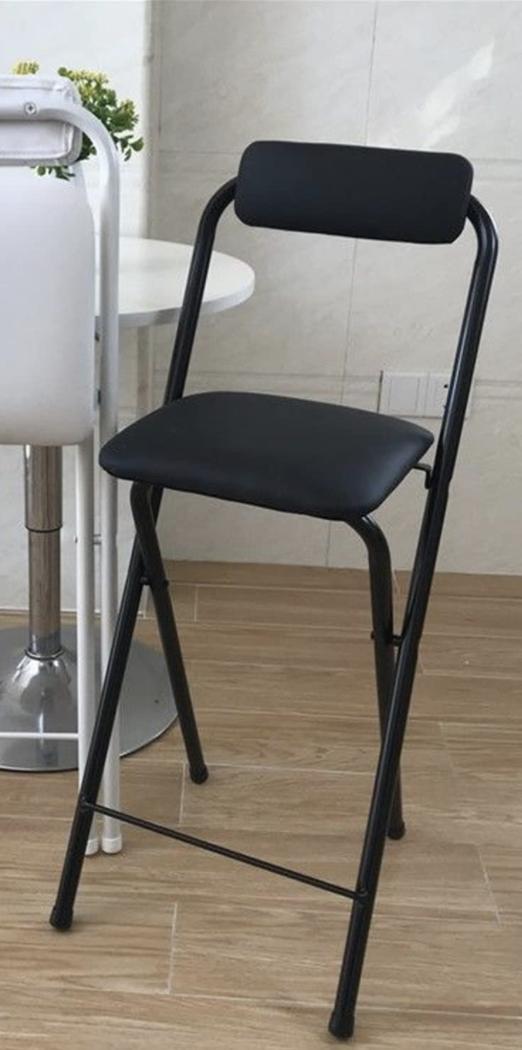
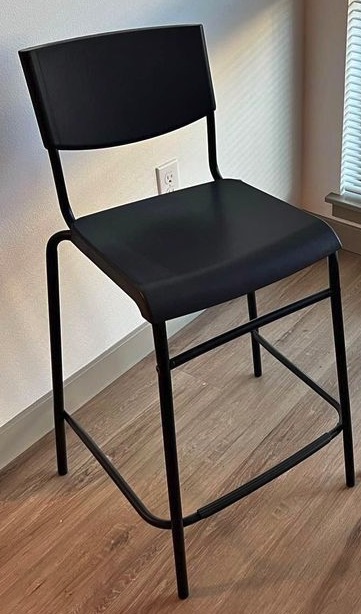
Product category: stool
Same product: no